Donald C. Wurster

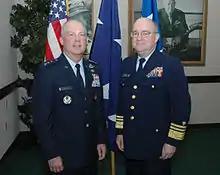
Lt. Gen. Donny Wurster (left), Air Force Special Operations Command commander, and Vice Adm. Charles Wurster (right), U.S. Coast Guard Pacific Area commander

Lieutenant General Donald C. Wurster is a retired United States Air Force officer who served as Commander, Air Force Special Operations Command (AFSOC). The command is a major command of the United States Air Force and the Air Force component of United States Special Operations Command. AFSOC provides Air Force Special Operations Forces for worldwide deployment and assignment to unified combatant commanders. The command has approximately 12,900 active-duty, Reserve, Air National Guard and civilian professionals.